Kusum Kusum Prem

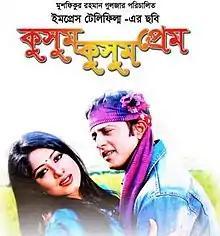

Kusum Kusum Prem is a Bangladeshi Bengali language film. It was released in 2011. The film was directed by Mushfiqur Rahman Gulzar who also wrote the story. The film was produced by Impress Telefilm Limited. Film stars Moushumi, Ferdous and Riaz in lead roles along with ATM Shamsuzzaman, Prabir Mitra, Khaleda Akter Kalpana, Amol Bose and Nasima Khan.